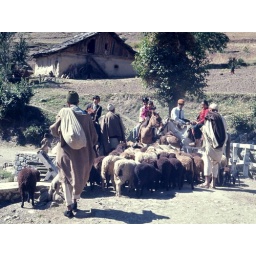
A rare scene of conjestion on this high mountain road. Goats and horses in conflict.